Waldemar Rösler

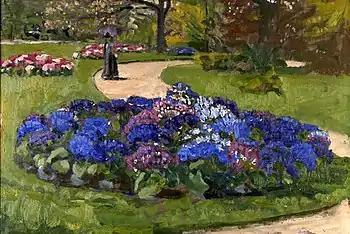
Blue Flower Bed.

Waldemar Rösler (1882-1916) was a German Impressionist landscape painter and lithographer.